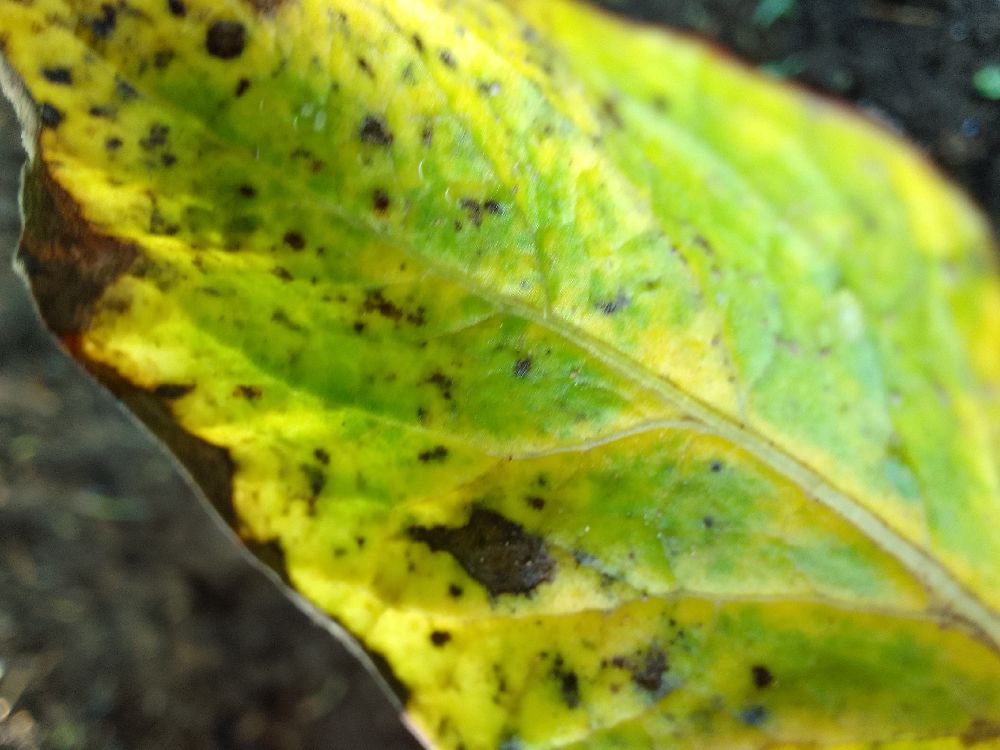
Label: Early blight